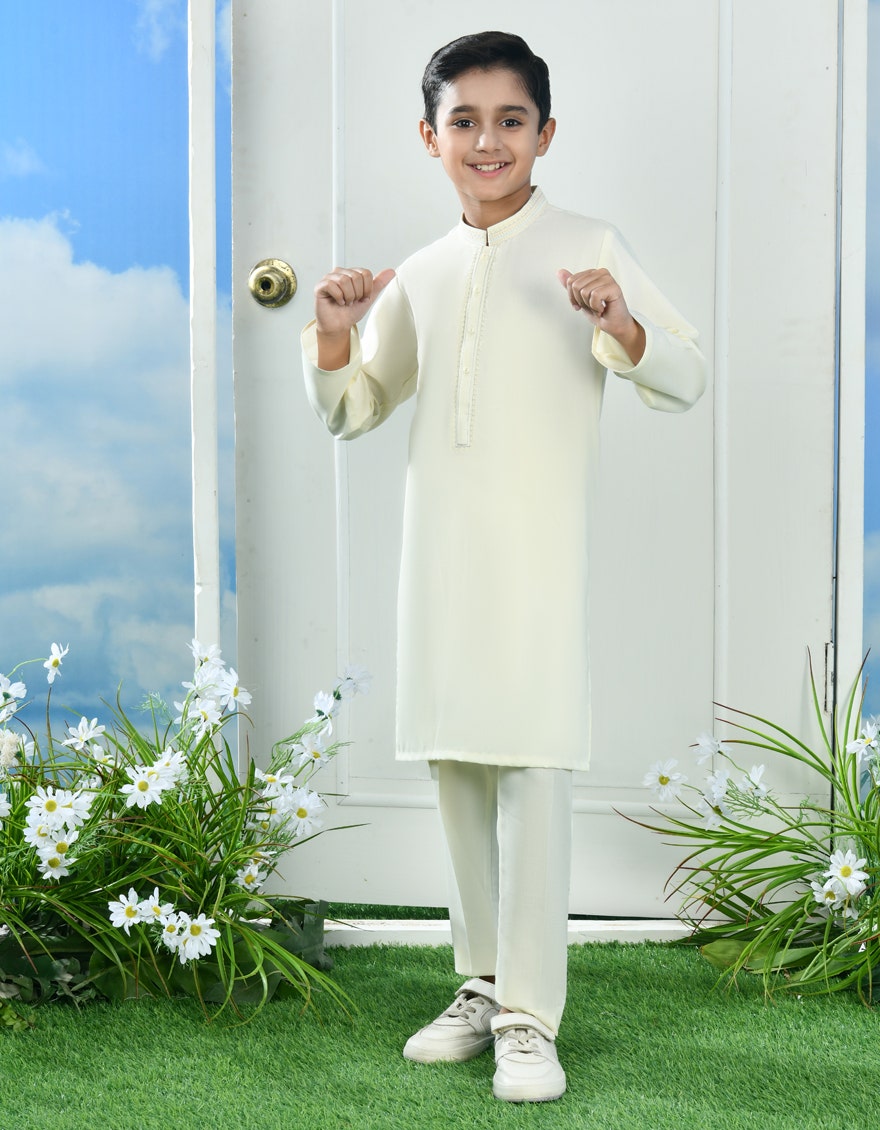
cream kurta pajamas